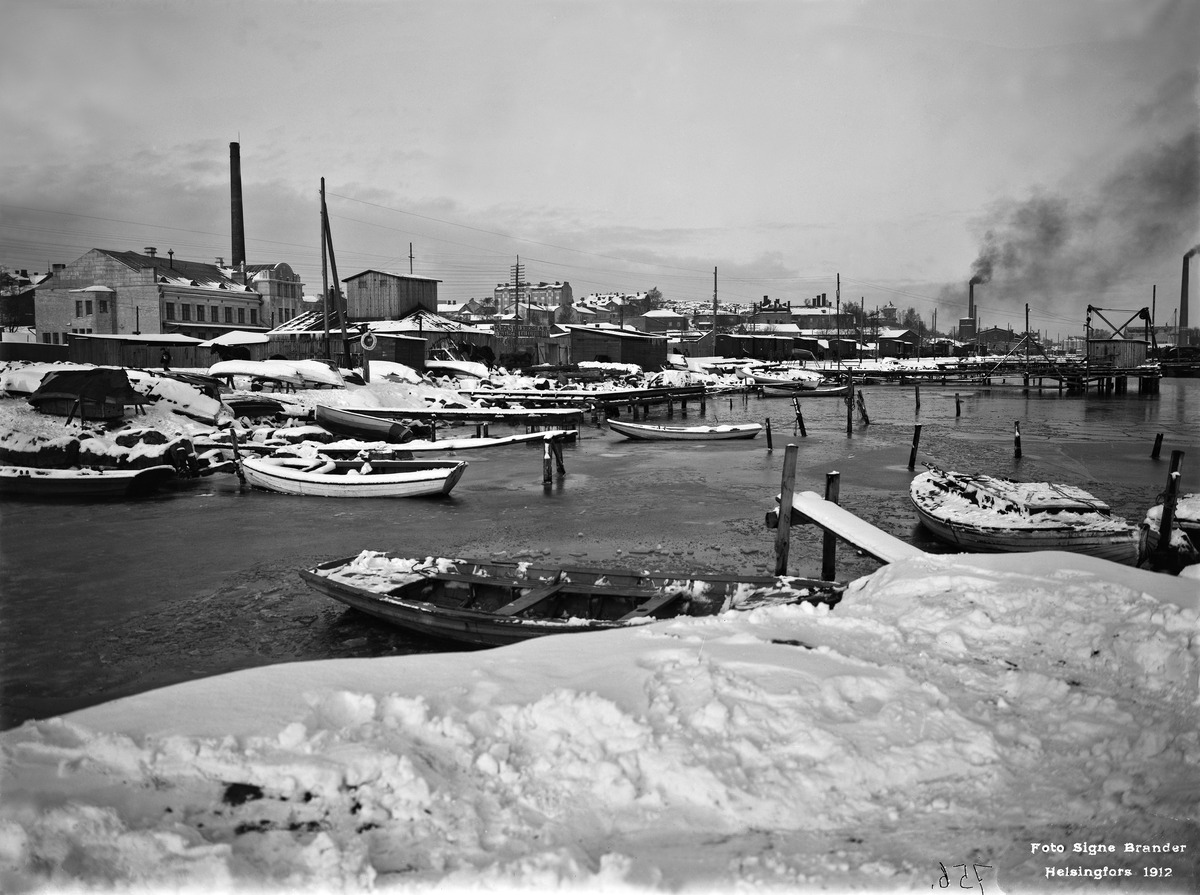
Sörnäisten rantatie 17, 19, 21, 23
sisällön kuvaus: Sörnäisten rantatie 17, 19, 21, 23. mustavalkoinen
Kuvaaja: Brander, Signe, valokuvaaja
Ajankohta: kuvausaika 1912
Paikka: Suomi, Uusimaa, Helsinki, Sörnäinen Helsinki, Sörnäisten rantatie 17, 19, 23a.  Lintulahdenkuja 2, 8, 10
Aiheet: ranta-alueet, teollisuusrakennukset, teollisuus, rautatiet, veneet, jääpeite, talvi